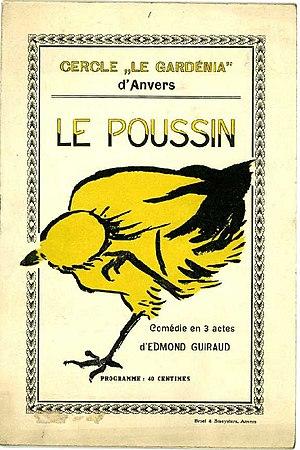
Couverture d'un programme pour une pièce de théâtre de Edmond Guiraud: Le Poussin, par Benjamin Rabier
Edmond Guiraud, né le 22 mars 1879 à Marseille et mort le 18 avril 1961 à Roquedur, est un dramaturge et acteur français, originaire des Cévennes.
Le Cercle Royal le Gardenia est une compagnie dramatique d'amateurs francophones fondée en 1889 à Anvers et toujours en activités.